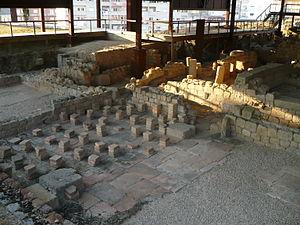
Cet article recense les monuments nationaux du district de Braga, au Portugal.